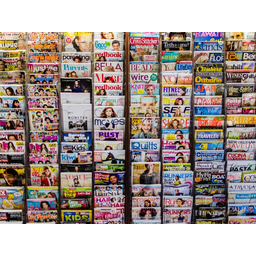
Label: paper